2015 Irwin Tools Night Race

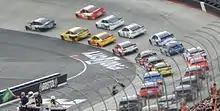
Denny Hamlin led the field to the green flag.

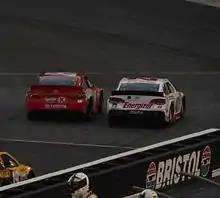
Kyle Busch exited pit road with the race lead under the first caution.

Under a clear East Tennessee evening sky, Denny Hamlin led the field to the green flag at 7:52 p.m. Starting on the bottom line, which isn't the norm at Bristol, he shot ahead of teammate Kyle Busch to lead the first lap. By lap 15, Hamlin caught the tail-end of the field and completed the short track conveyor belt. By lap 18, Busch ran down his teammate and pressured him for the lead. Eventually, the No. 18 Toyota used the lap traffic to pass the No. 11 and take the lead on lap 28. The lapped traffic allowed Kyle to pull away from Denny in the ensuing laps. A. J. Allmendinger bumped Paul Menard in turn 3 and about sent the No. 27 car spinning in front of the race leader, but he saved his car and the race continued. Debris in turn 3 brought out the first caution of the race on lap 52. Kyle Busch and Denny Hamlin swapped the lead on pit road with the former pitting on the backstretch. It was ultimately Busch whom exited pit road with the lead. Ryan Blaney and Danica Patrick were tagged for speeding on pit road and restarted the race from the rear of the field.